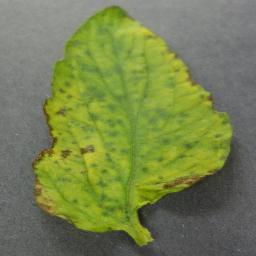
Label: Tomato___Tomato_Yellow_Leaf_Curl_Virus